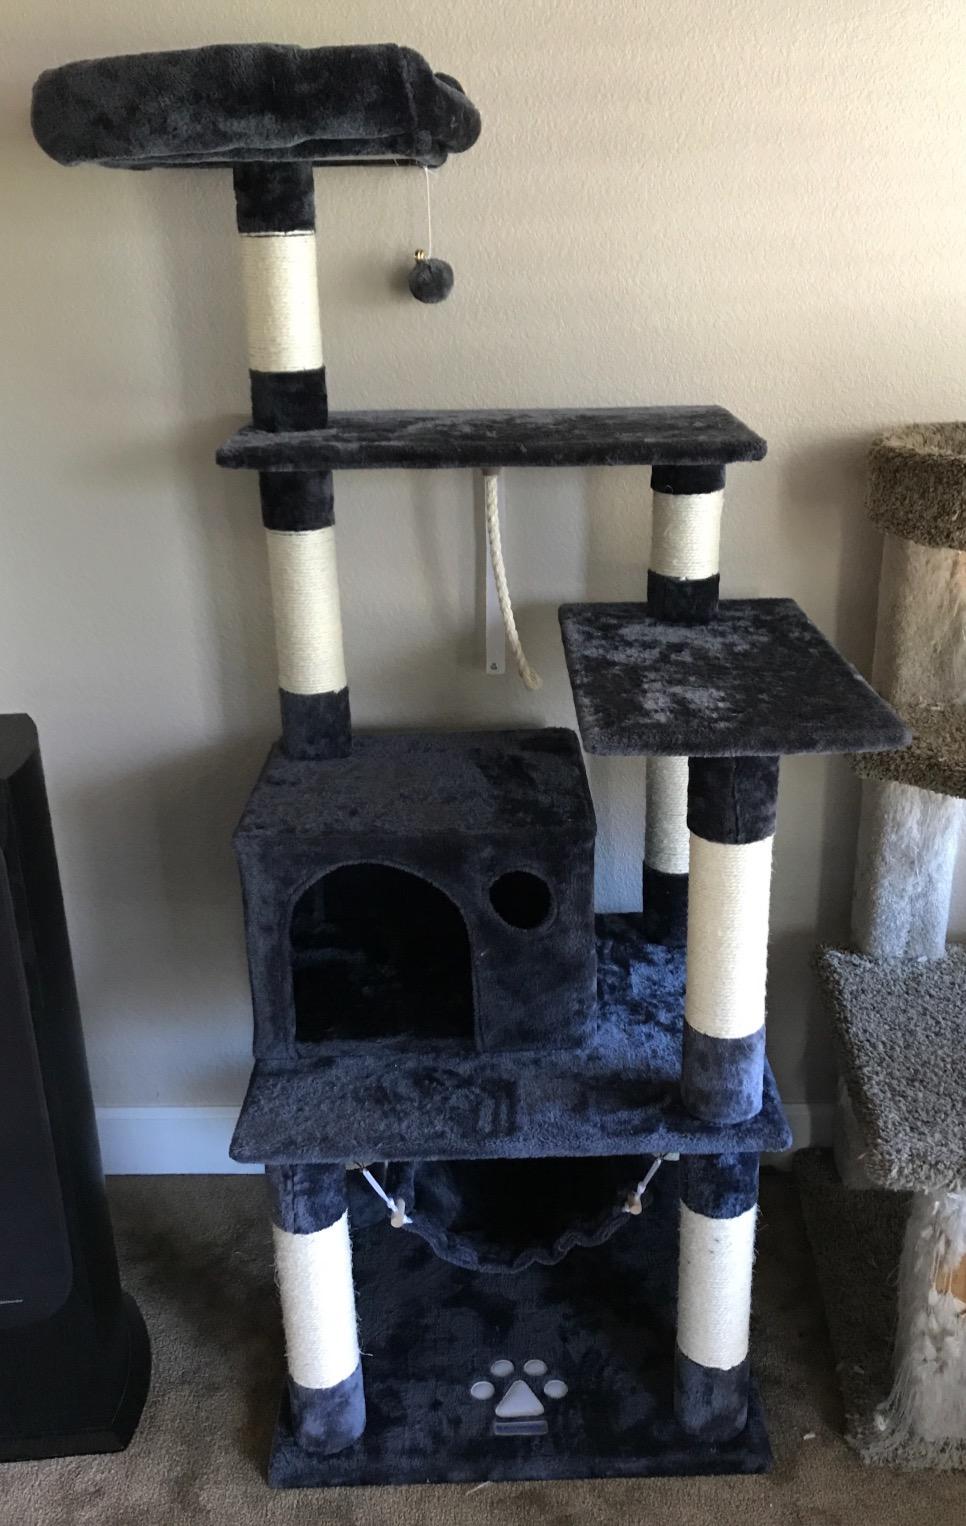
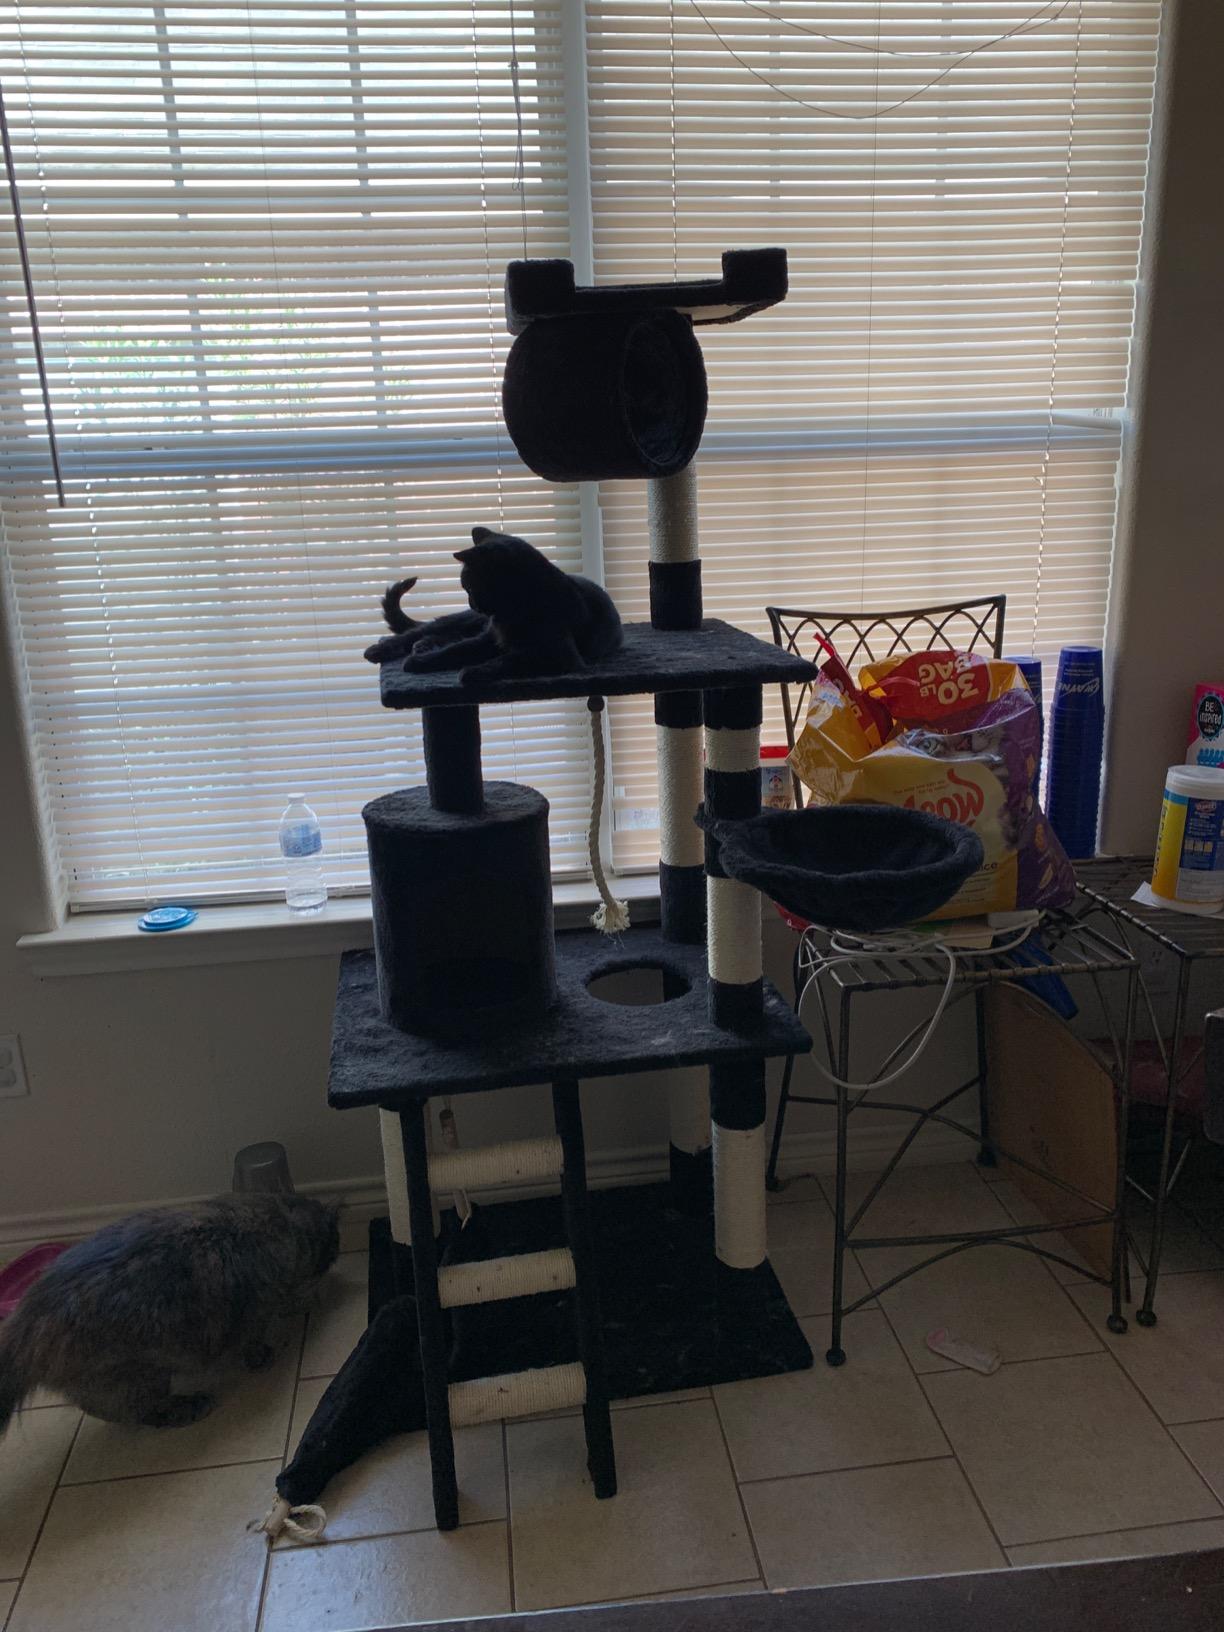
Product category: items_cat tree
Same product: no